Effects of Hurricane Katrina in New Orleans

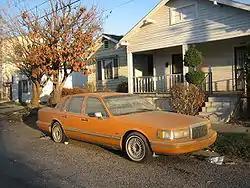
A Lincoln Town Car disabled by the flooding from Katrina

Additional acts of unrest occurred following the storm, particularly with the New Orleans Police Department. In the aftermath, a tourist asked a police officer for assistance, and got the response, “Go to hell, it's every man for himself.” Also, one-third of New Orleans police officers deserted the city in the days before the storm, many of them escaping in their department-owned patrol cars. This added to the chaos by stretching law enforcement thin. Several NOPD officers were arrested weeks after Katrina for suspicion of vehicle theft.